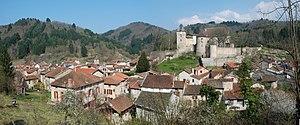
Châteldon (Puy-de-Dôme, France).
Le château de Châteldon est un château fort situé dans le centre du village de Châteldon dans le nord du département du Puy-de-Dôme.
Châteldon est une eau minérale naturelle dont la source se trouve dans le village éponyme, dans le nord du département du Puy de Dôme, à une vingtaine de kilomètres de Vichy. Elle appartient à la société Neptune, division « Eaux » du groupe français de boissons Castel, lequel a vendu ses participations dans cette activité au groupe Roxane. Naturellement gazeuse, caractérisée par des bulles fines, l'eau minérale de Châteldon se présente comme un « grand cru » en raison de sa rareté mais aussi de son histoire. Elle est parfois surnommée la « Rolls des eaux minérales ».
Châteldon est une commune française, située dans le département du Puy-de-Dôme en région d'Auvergne-Rhône-Alpes. Elle est adhérente du parc naturel régional Livradois-Forez.